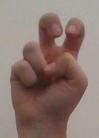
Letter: toot